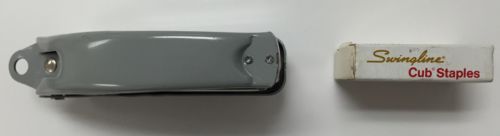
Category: stapler